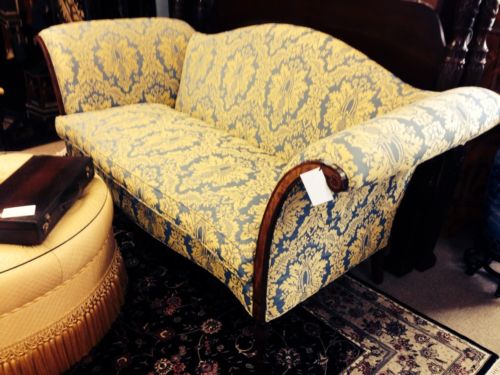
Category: sofa